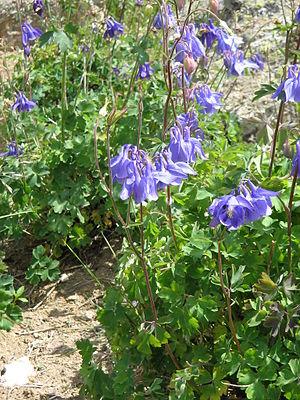
Ancolie des Pyrénées au Jardin botanique du col du Lautaret (Hautes-Alpes, France).